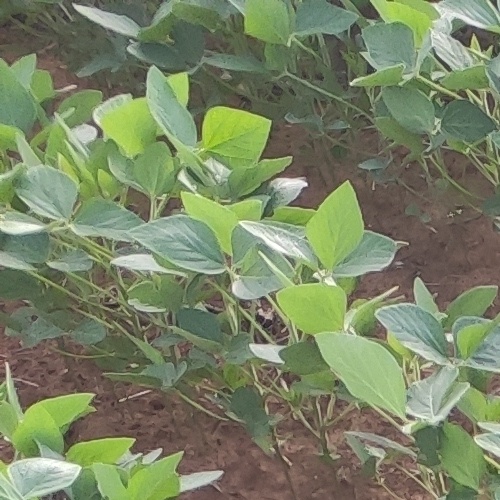
Label: Healthy